Leon Josephson

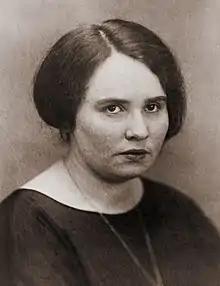
Ruth Fischer, sister of Gerhart Eisler (1924)

On February 2, 1947, Josephson failed to appear under subpoena. He would have appeared with Gerhart Eisler, Ruth Fischer (Eisler's sister), Wiliam Nowell, Louis F. Budenz, and others. On that date, the House Un-American Activities Committee (HUAC) produced evidence that Josephson had forged his name as "Bernard A. Hirshfield" for a "Samuel Liptzen" on a passport application dated August 31, 1934, which bore a photo of Gerhart Eisler. On February 5, Josephson sent a telegram to HUAC chairman U.S. Rep. J. Parnell Thomas that advised, "Unable appear before your committee February 6th, due inadequate notice of less than 48 hours. Counsel advises me such short notice unreasonable and that